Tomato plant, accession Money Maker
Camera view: vertical (180 deg); turntable rotation: 210 degrees
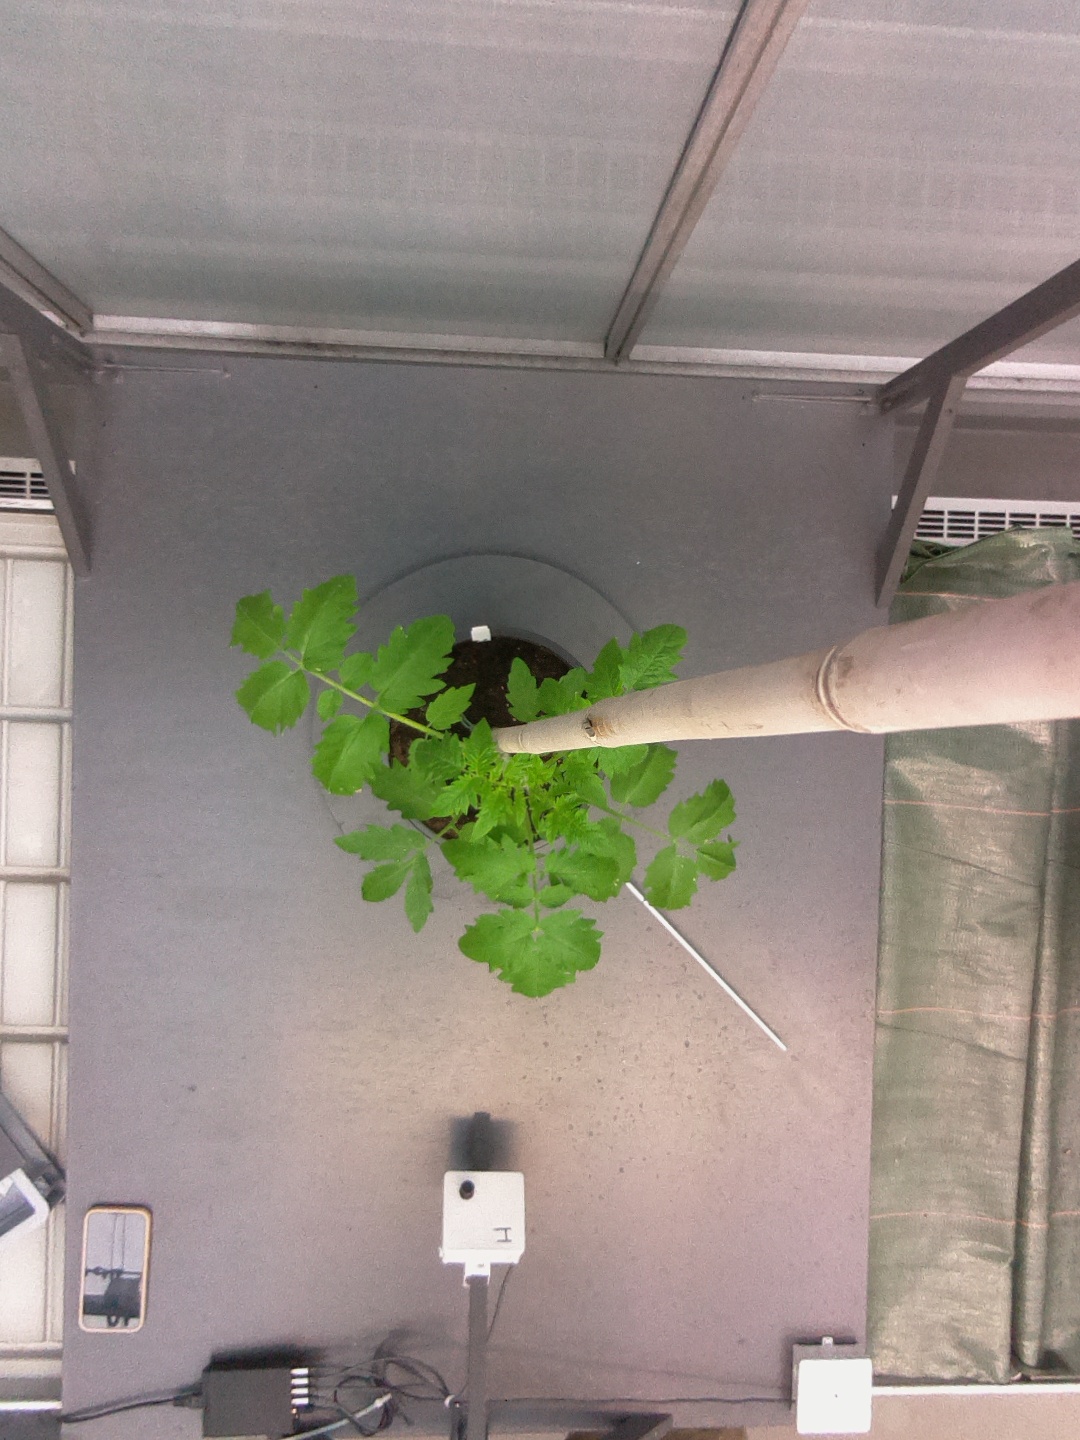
BBCH growth stage 13: 6 of true leaves visible